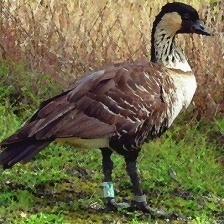
Species: HAWAIIAN GOOSE
Scientific name: BRANTA SANDVICENSIS
ImageNet parent category: goose